Stanford Mausoleum

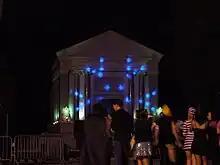
Halloween Party at the Mausoleum

Stanford Mausoleum is also the site of the traditional Mausoleum Party, informally referred to as Maus, a student Halloween party held each year at 10:00pm on the last Friday or Saturday of October. After being temporarily cancelled from 2002 to 2005, this tradition was revived in 2006. It is sponsored and planned annually by the Stanford Sophomore Class.